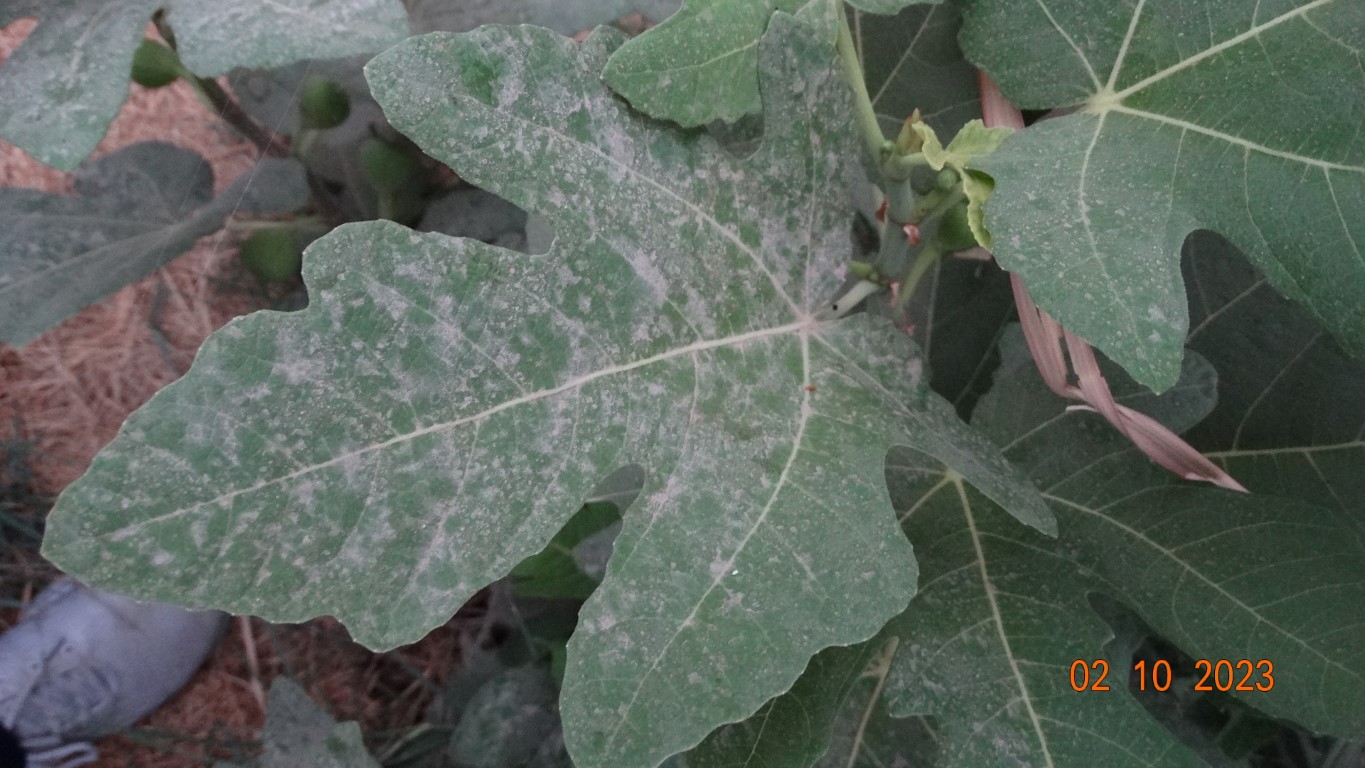
Label: healthy